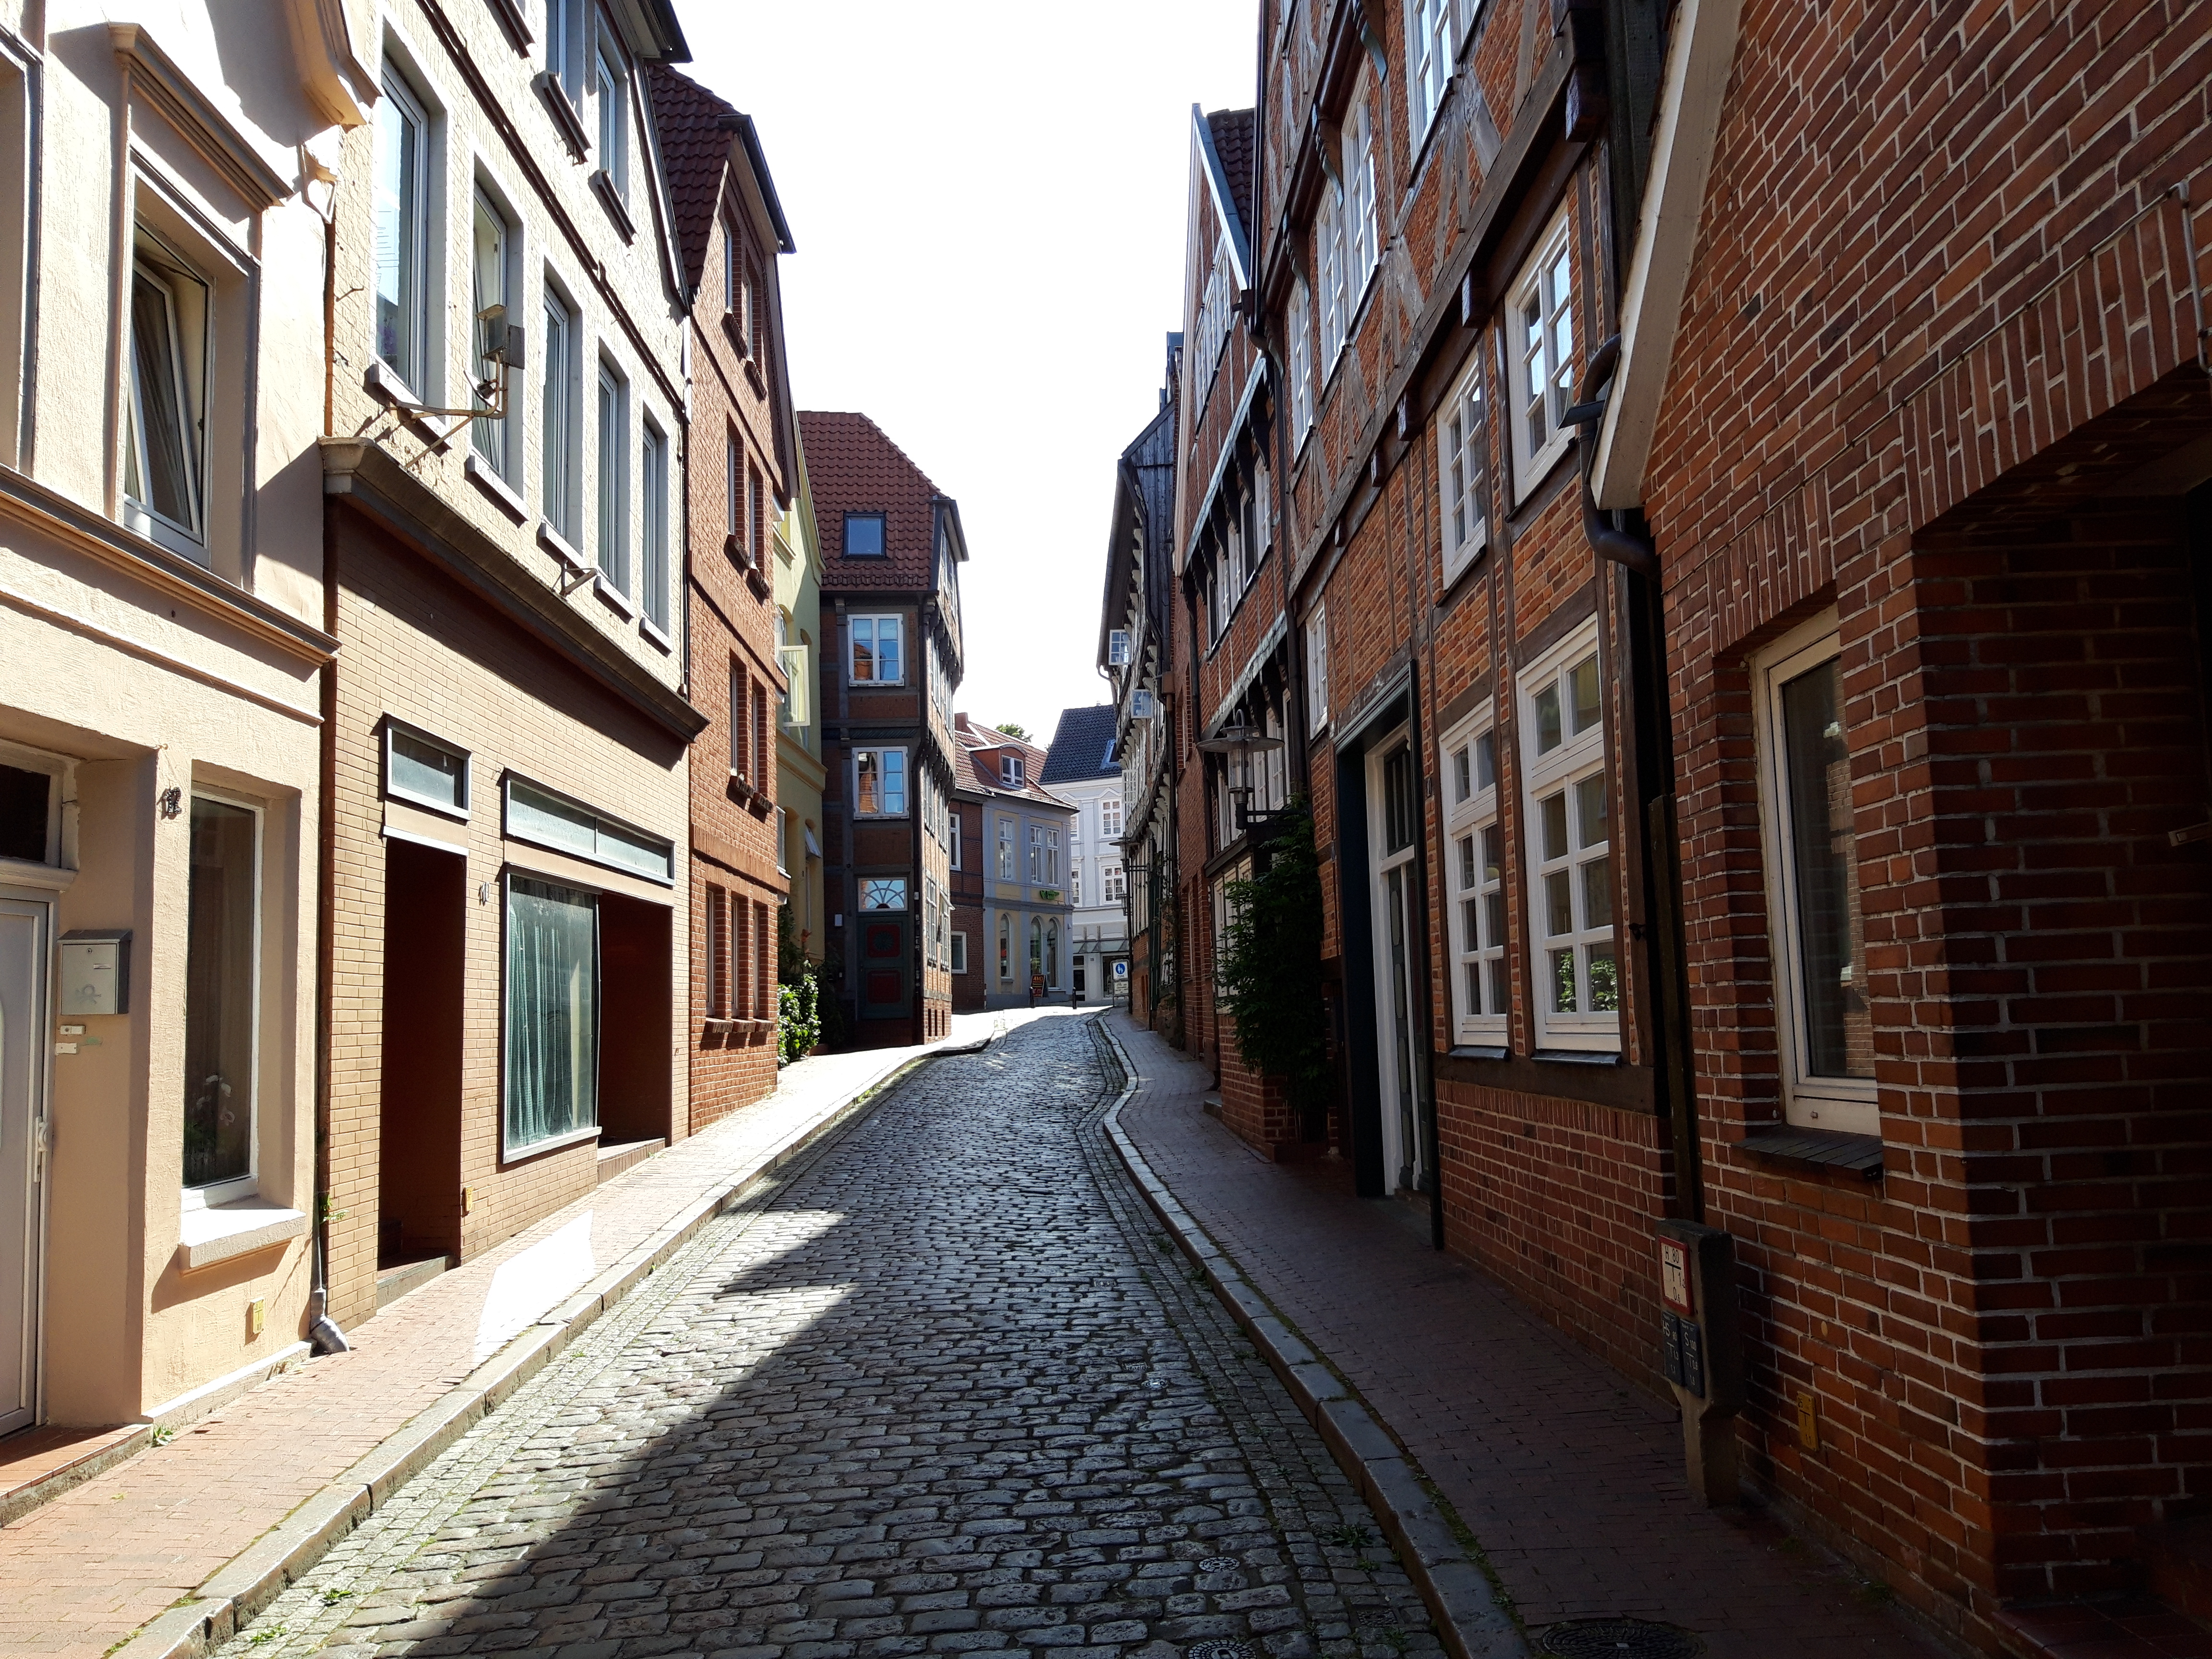
natural, alley, street, road, town, neighbourhood, building, infrastructure, lane, human settlement, urban area, cobblestone, architecture, road surface, house, city, brick, home, flooring, nonbuilding structure, apartment, residential area